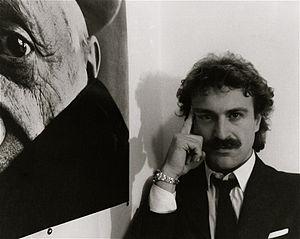
Augusto De Luca est un photographe italien.